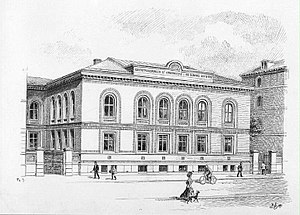
Valdemar Ingemann / Værker
Østifternes Kreditforening (nu ombygget)
Carl Johannes Valdemar Ingemann var en dansk arkitekt, der var en meget benyttet arkitekt til domicil- og fabriksbyggeri i anden halvdel af 1800-tallet. I sine sidste år arbejdede han i kompagniskab med sin søn Bernhard Ingemann. Han var også borgerrepræsentant i København.